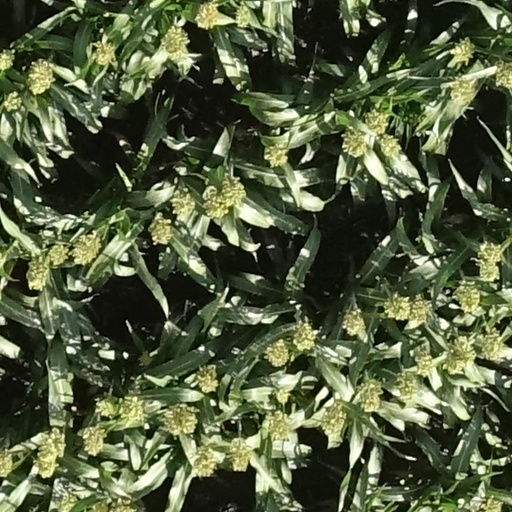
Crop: sorghum